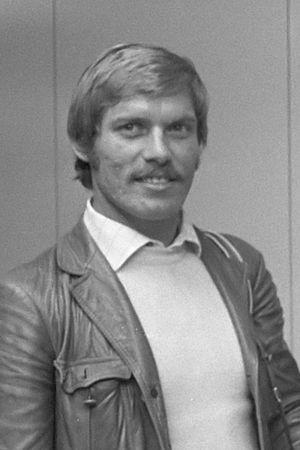
Romeo Benetti
Romeo Benetti er en italiensk tidligere fodboldspiller.